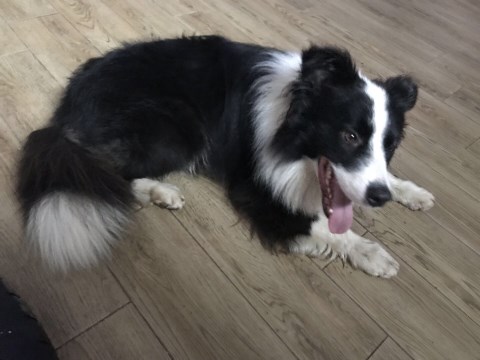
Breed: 2594-n000109-Border_collie